Wicklow Mountains

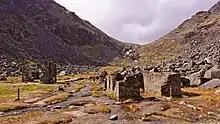
Miners' village in Glendalough

In 1795, workers felling timber discovered gold near the Aughatinavought River, a tributary of the River Aughrim (since renamed the Goldmines River), that rises on the slopes of Croghan Kinsella mountain. During the subsequent gold rush in Wicklow, some of gold was recovered from the river by local prospectors, including a single nugget weighing , the largest lump of gold ever discovered in Ireland and Britain. The mine workings were subsequently seized by the British government who extracted a further of gold. Various attempts have been made to locate the motherlode on Croghan Kinsella but to no avail.